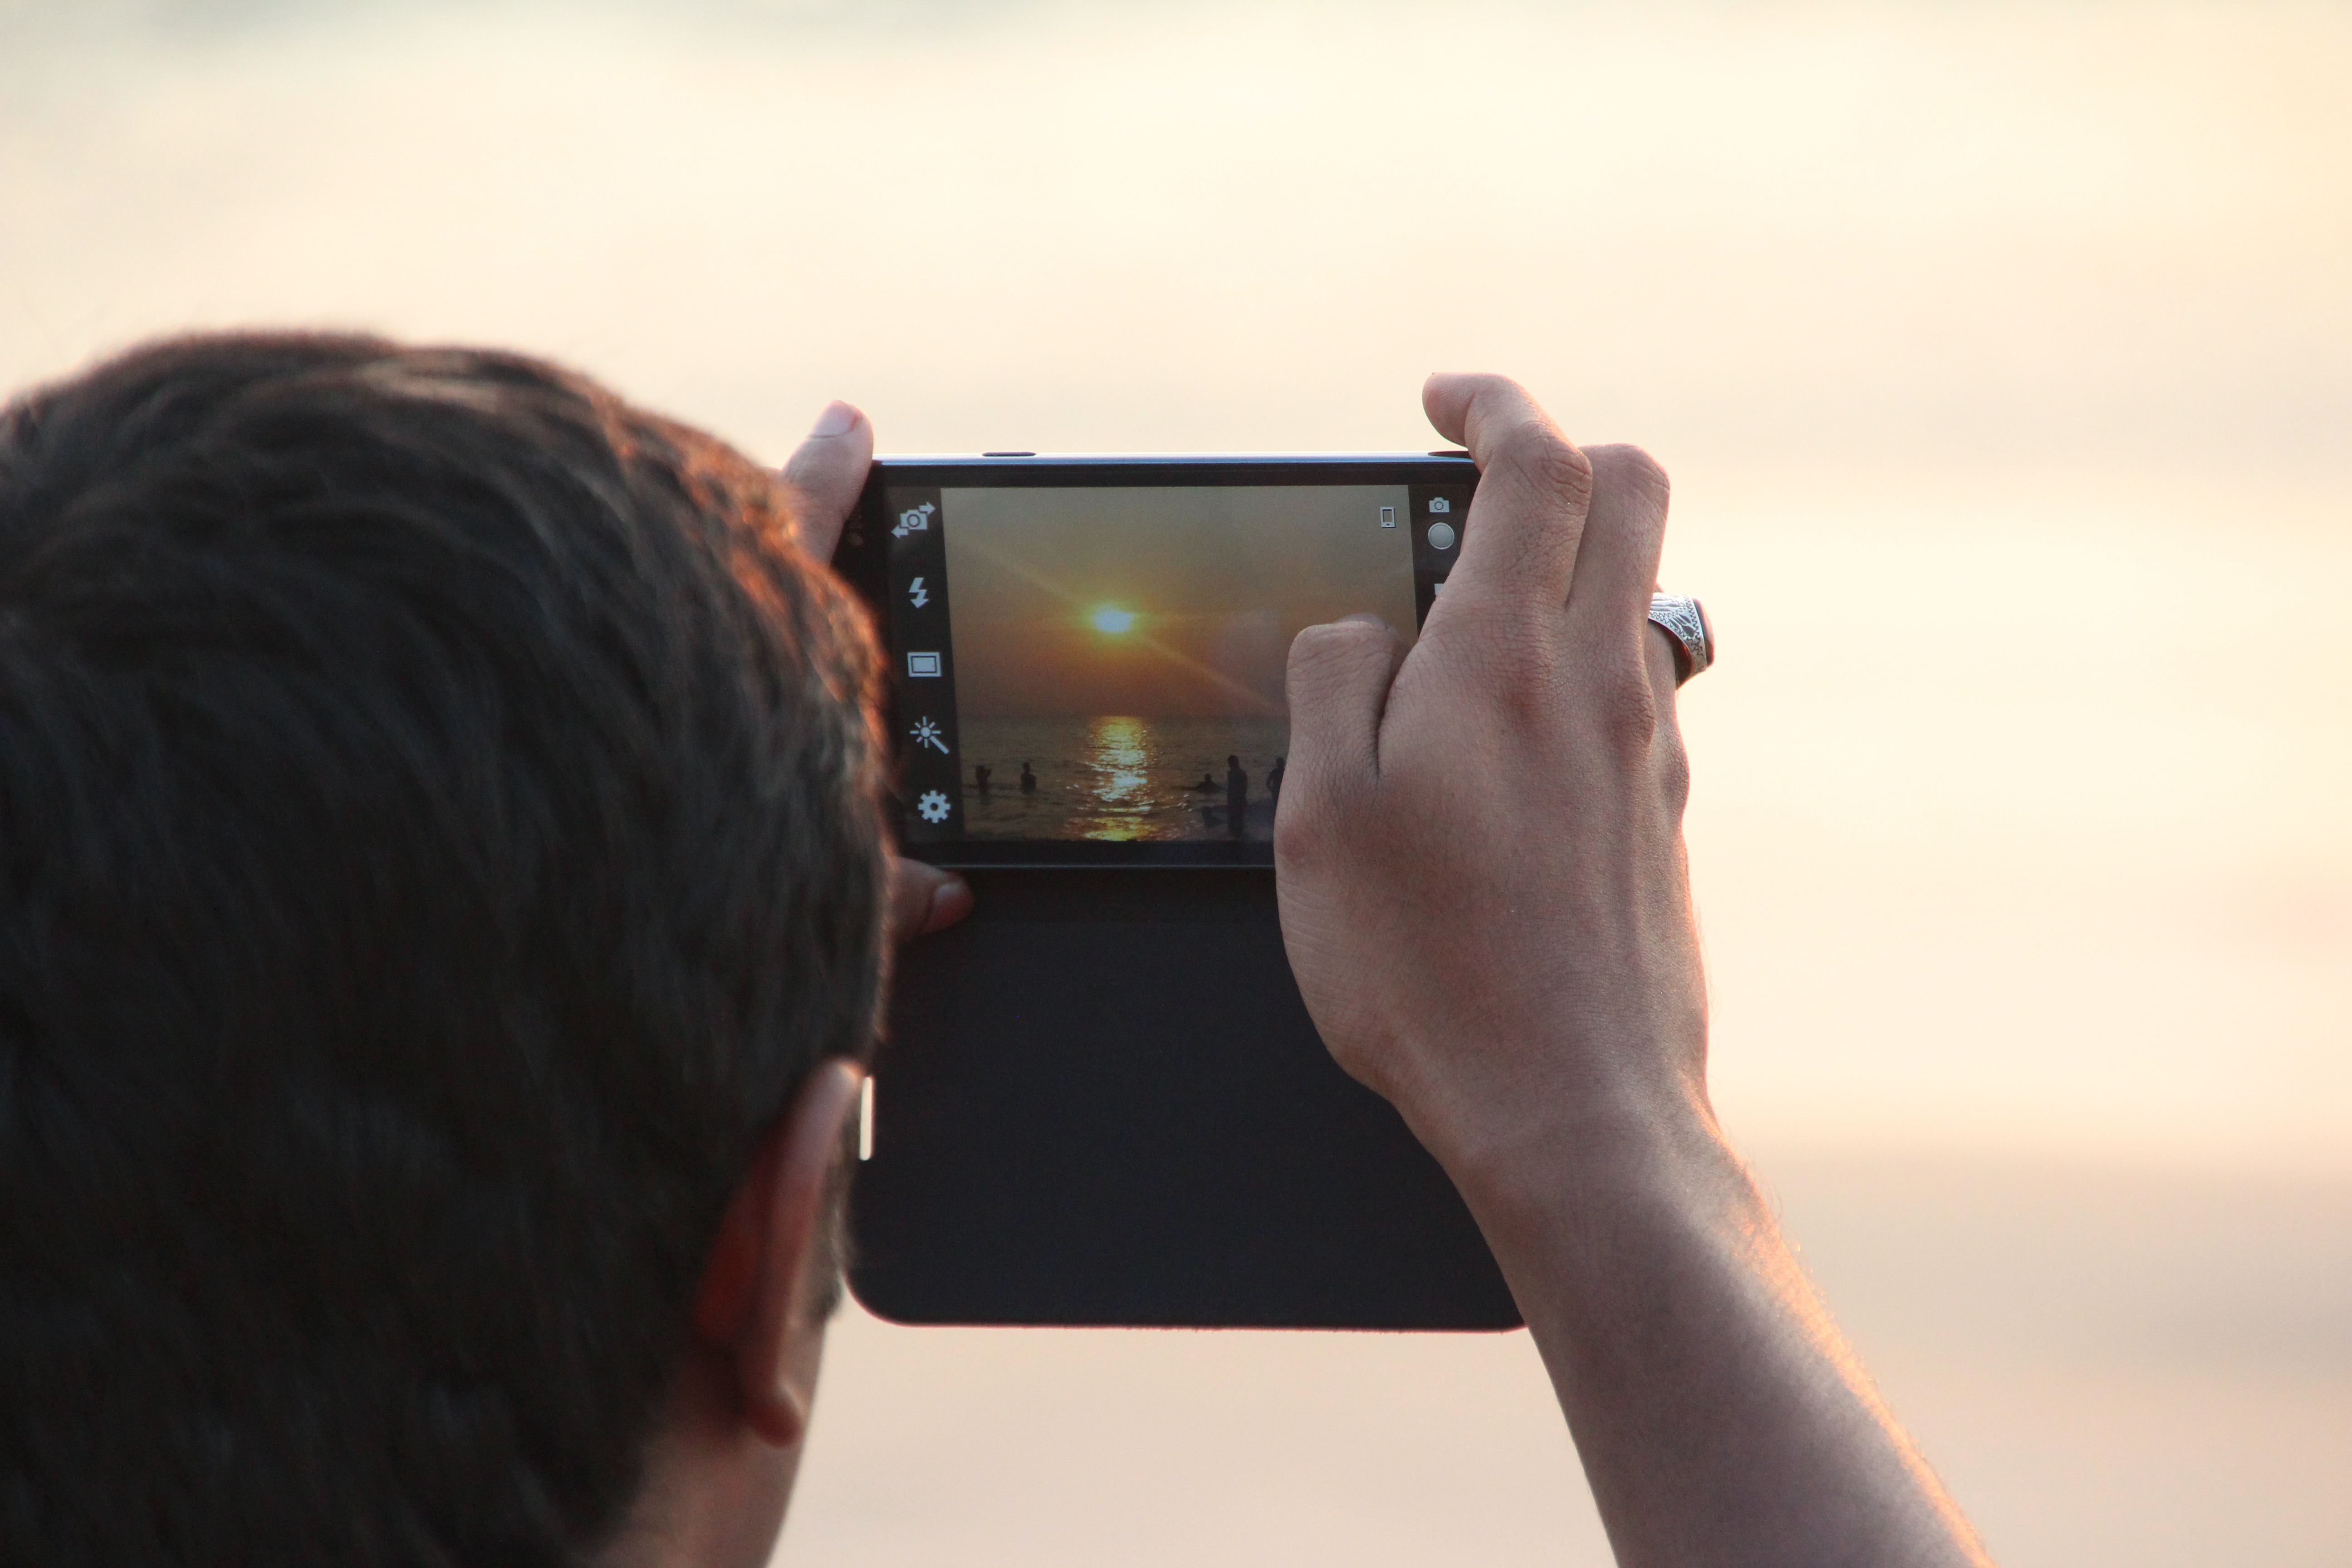
smartphone, hand, silhouette, technology, sunset, photography, dusk, leg, evening, color, romance, gadget, black, mobile phone, close up, human body, eye, photograph, image, mood, abendstimmung, afterglow, back light, interaction, sense, selfi